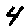
Label: 4